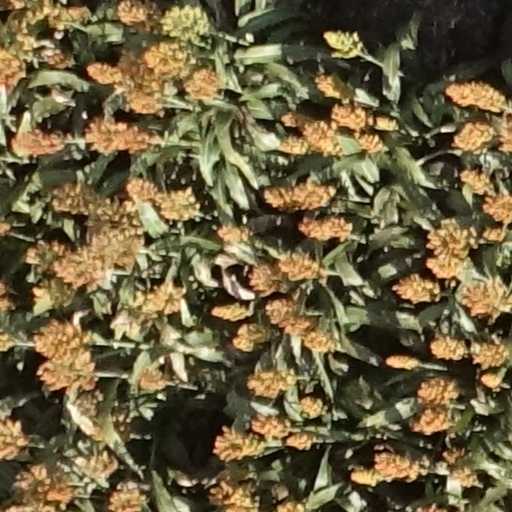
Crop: sorghum